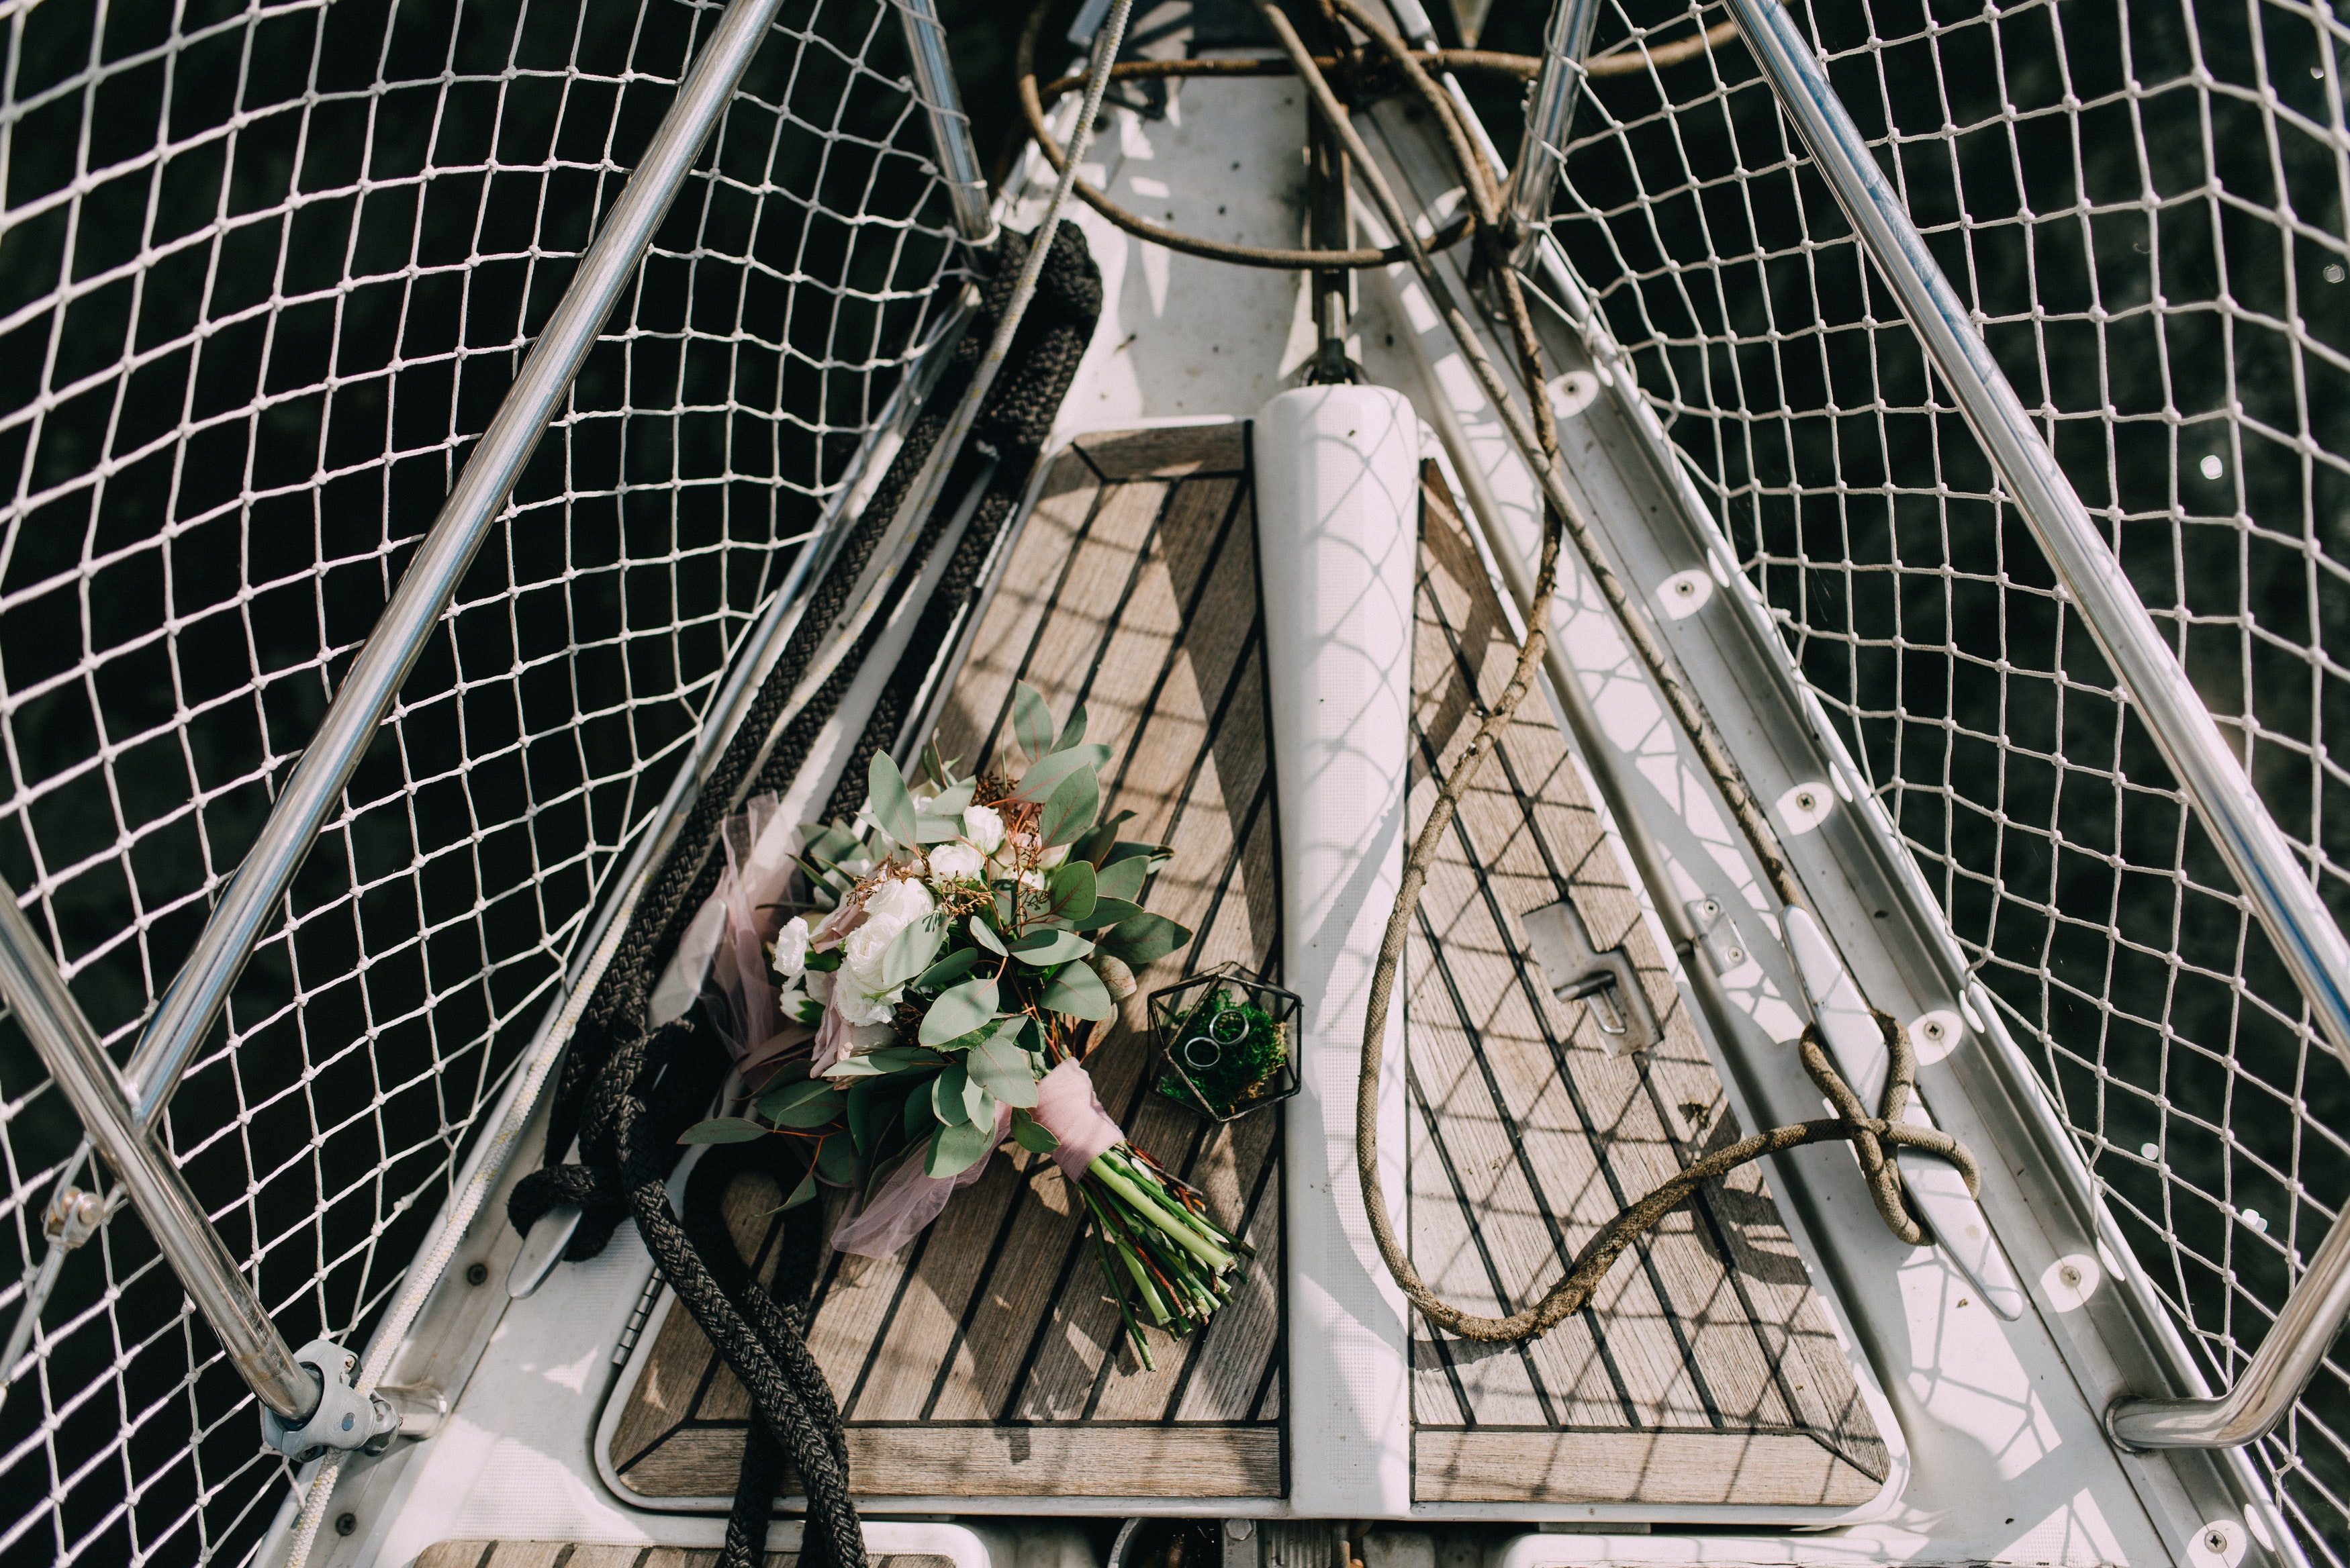
net, cage, iron, plant, animal shelter, mesh, zoo, metal